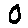
Label: 0